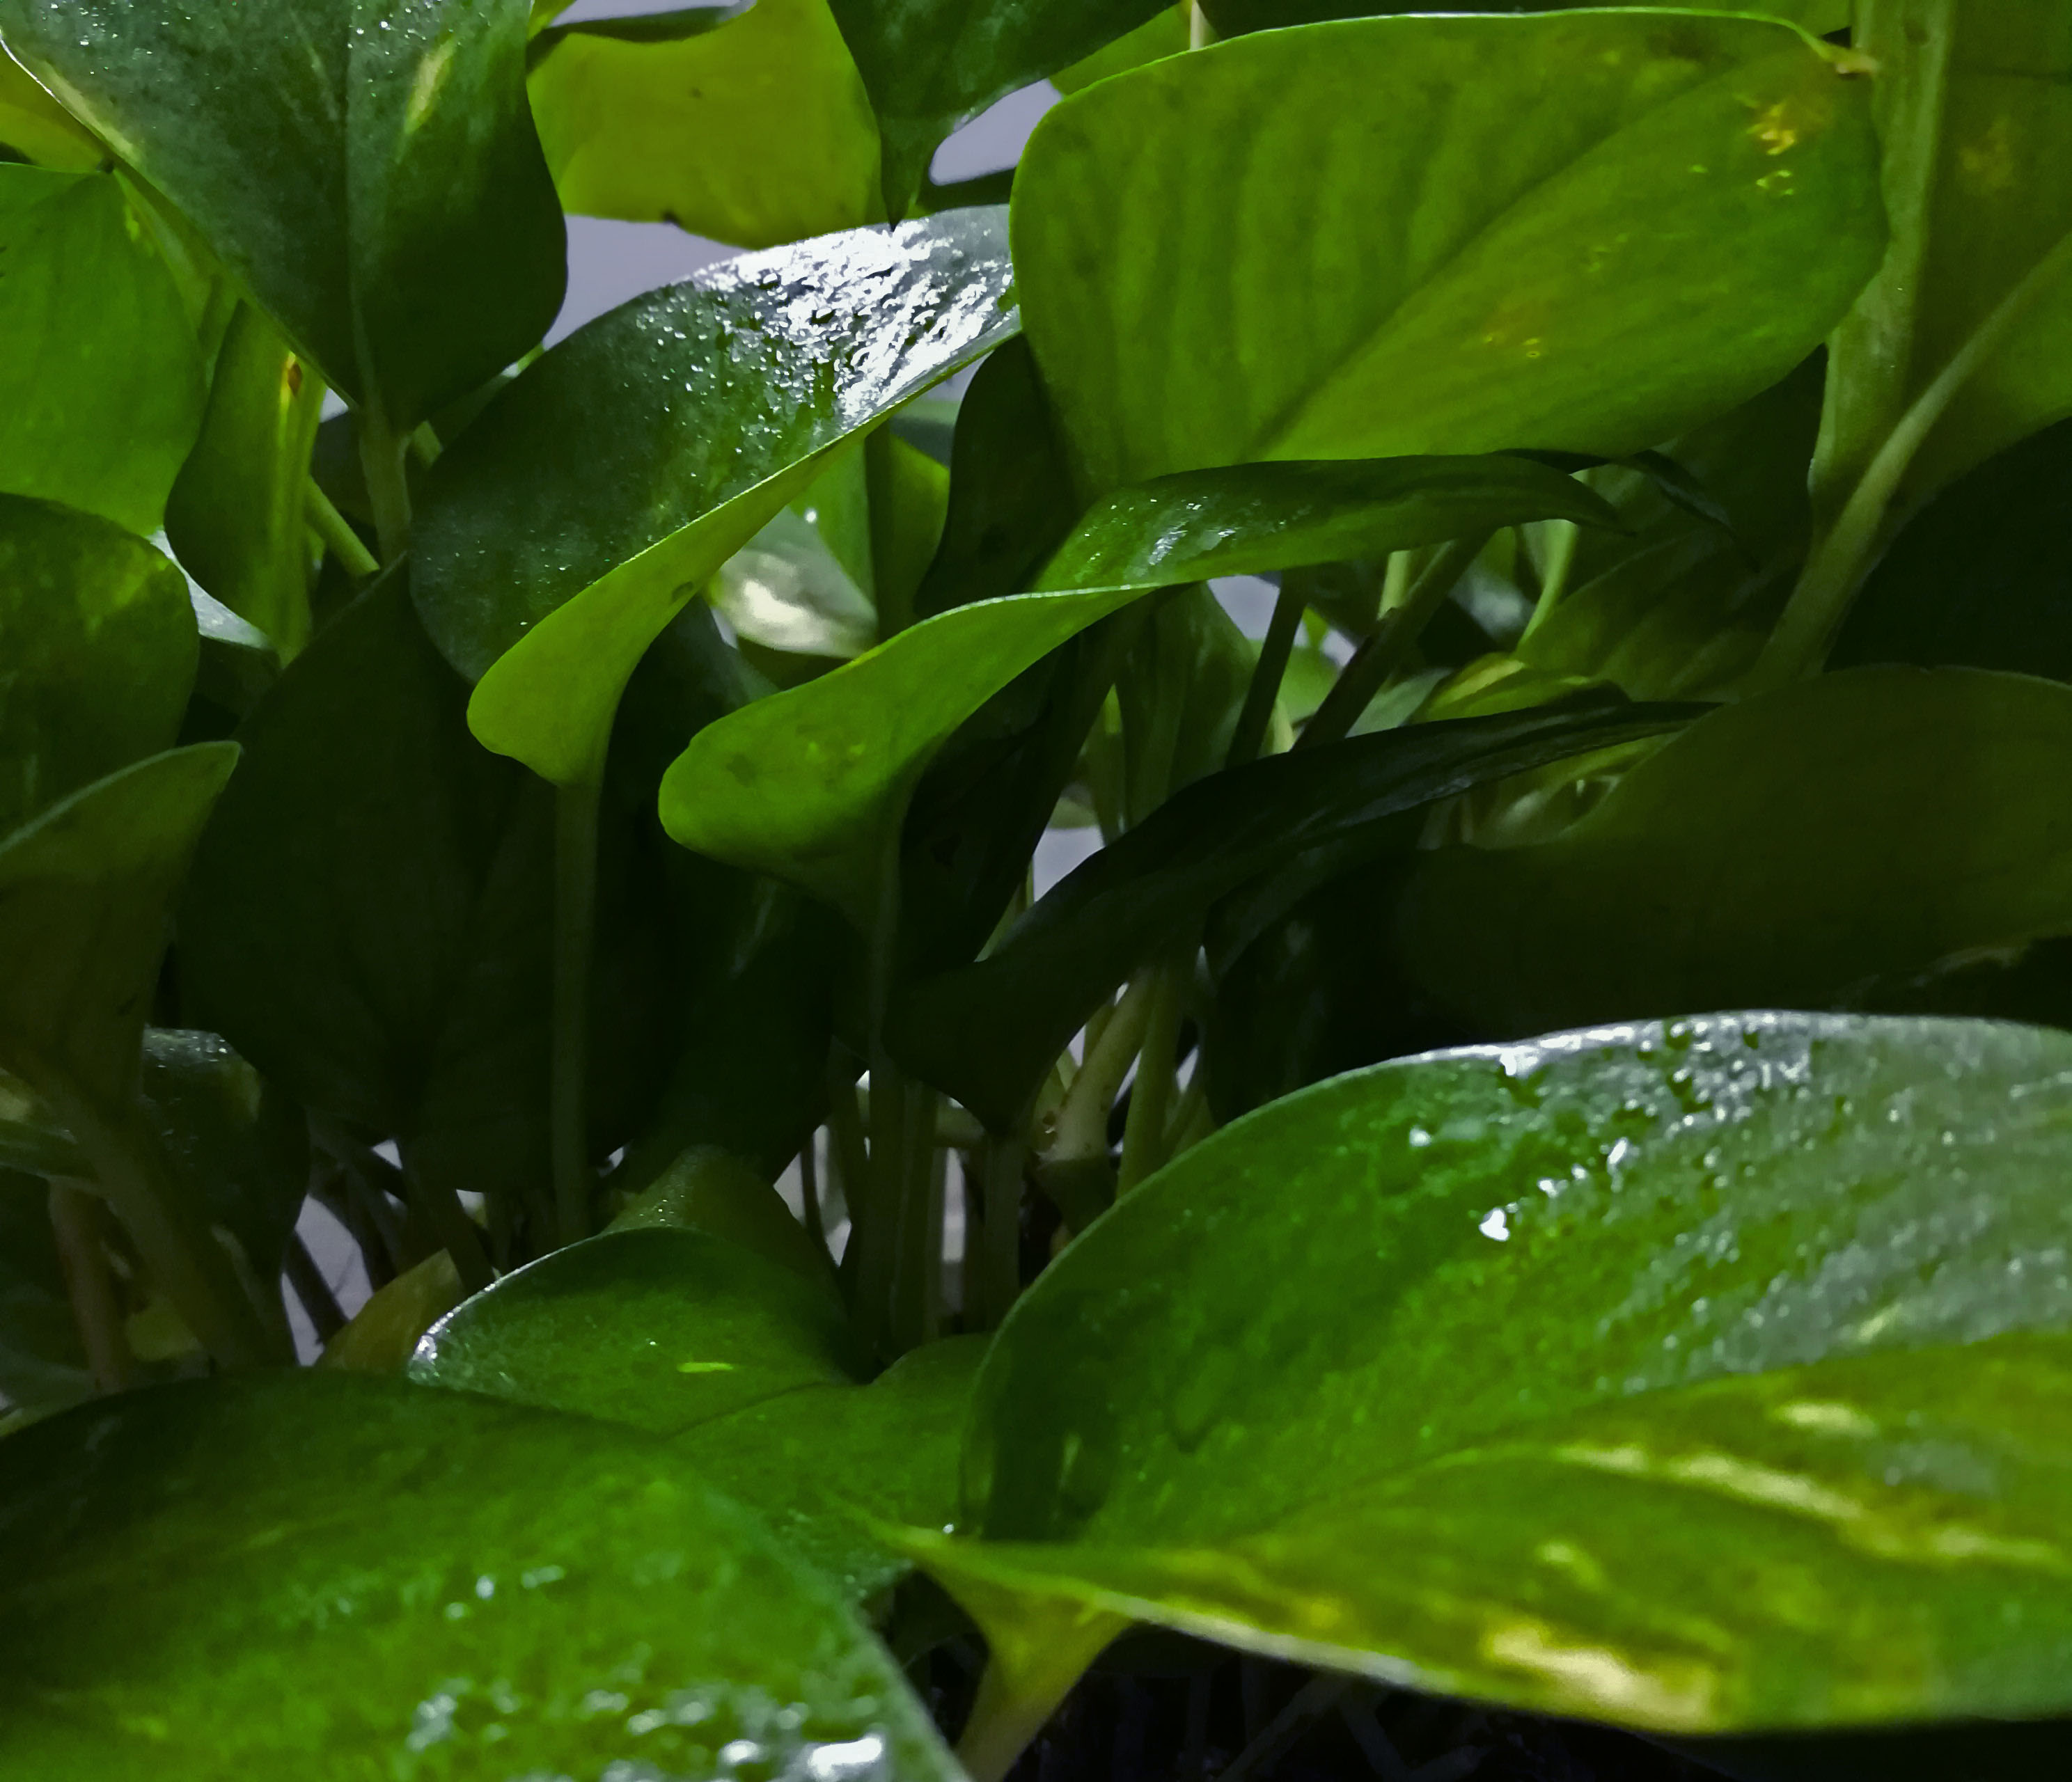
leaves, plant, water, terrestrial plant, flowering plant, moisture, grass, persian lime, dew, herb, groundcover, drop, lime, tree, vascular plant, plant stem